Sjoera Dikkers

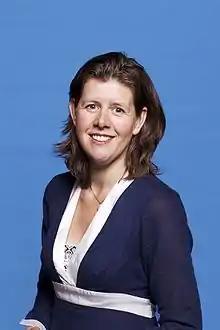
Sjoera Dikkers

Sjoerdtje Willemien (Sjoera) Dikkers (born 14 July 1969 in Deventer) is a Dutch former politician and activist. As a member of the Labour Party (Partij van de Arbeid) she was an MP between 17 June 2010 and 23 March 2017. She focused on matters of development aid and commercial policy.